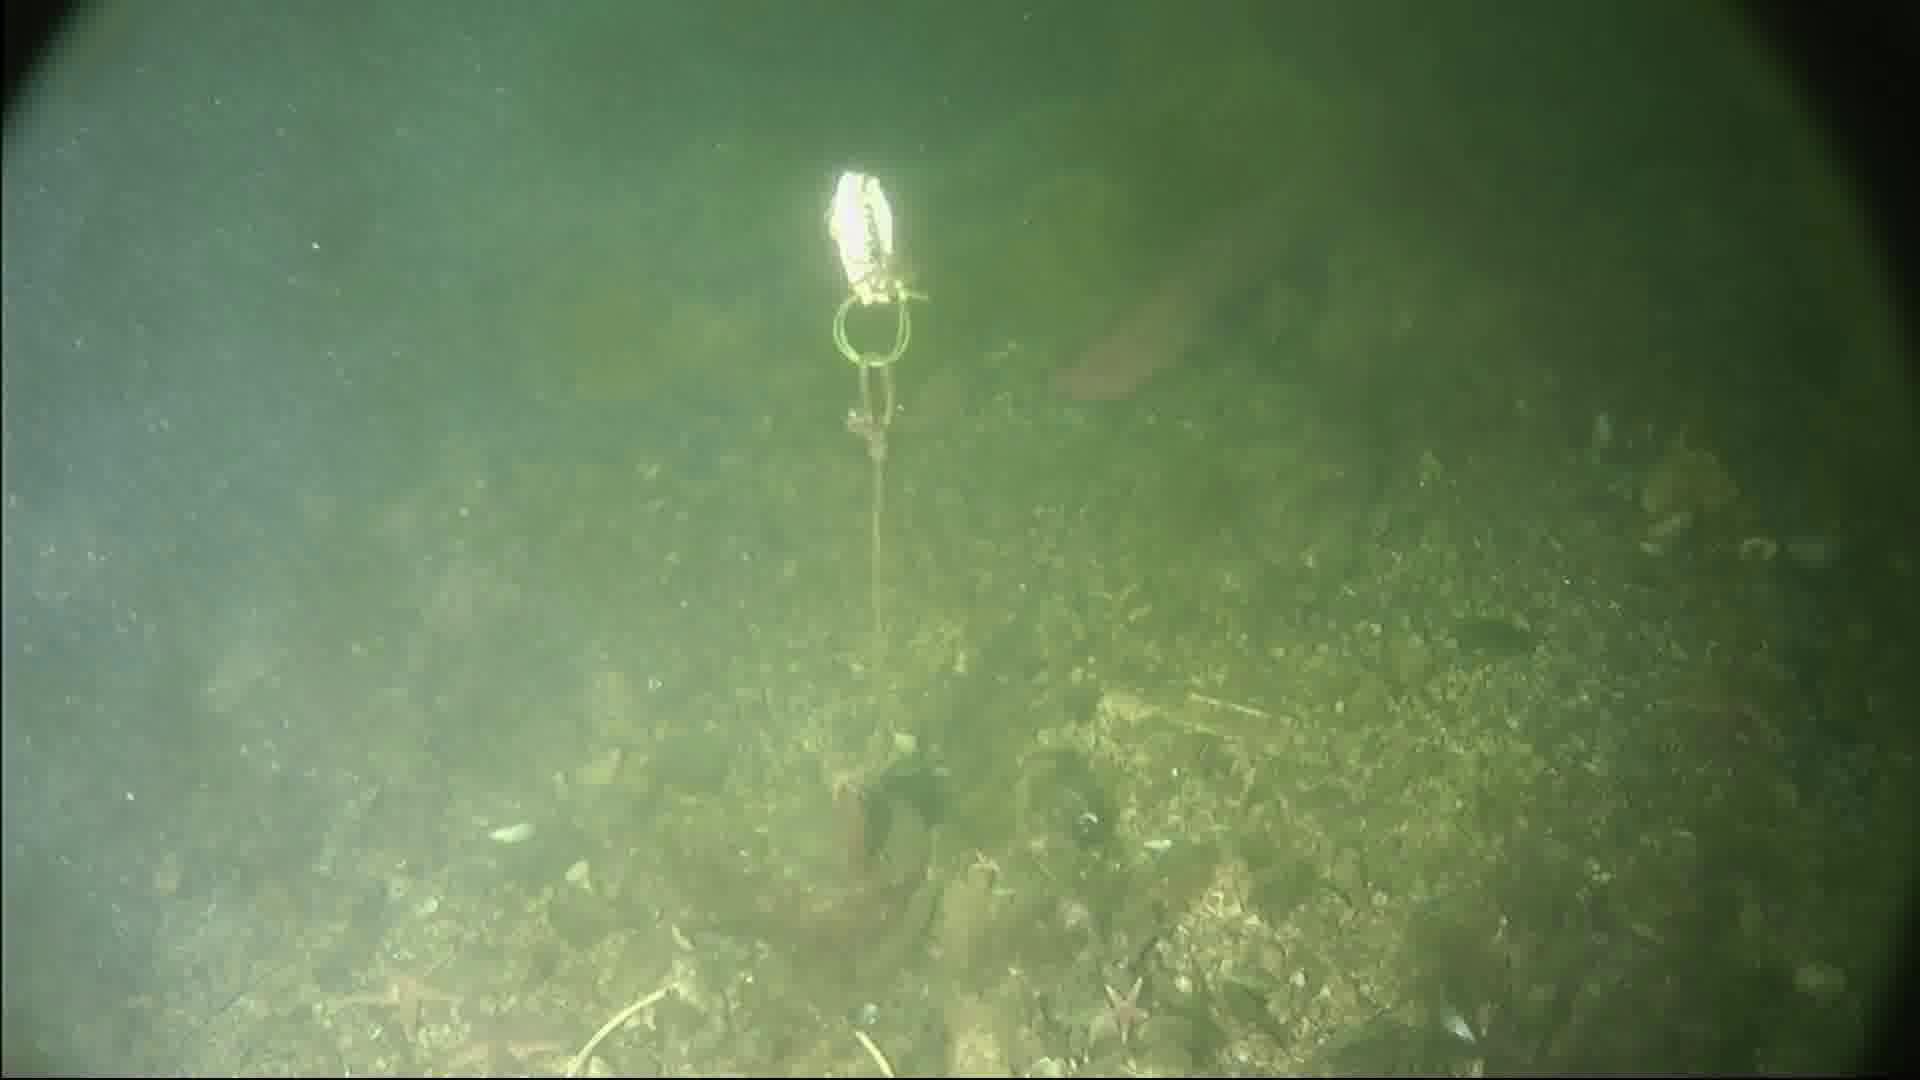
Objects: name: starfish
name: fish